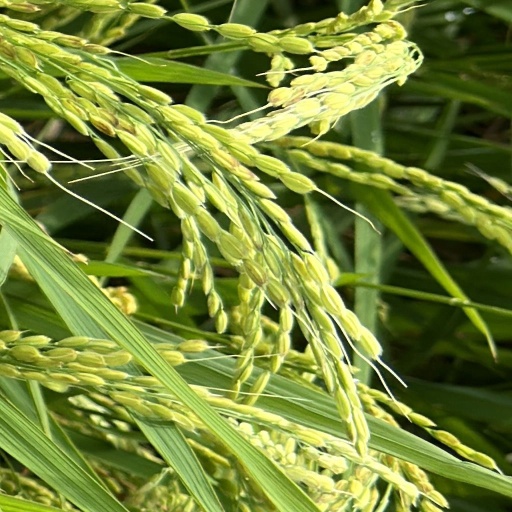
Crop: rice